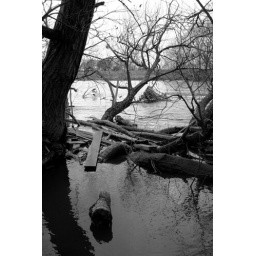
Floating timber and other debris left caught in an overhanging tree as high water receded from the river Calder.